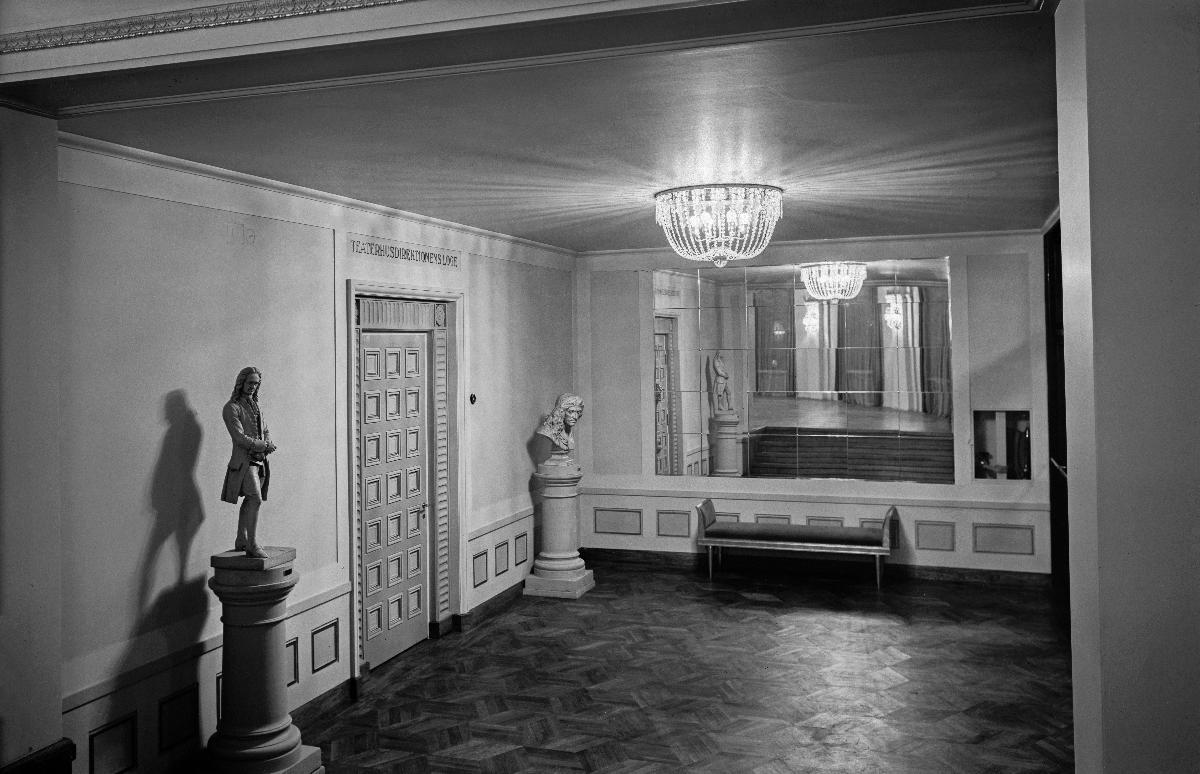
Svenska Teatern
Svenska Teatern
sisällön kuvaus: Ruotsalaisen teatterin rakennus Helsingissä 1936. content description: The building of the Swedish Theatre in Helsinki 1936. innehållsbeskrivning: Svenska Teaterns byggnad i Helsingfors 1936.
Kuvaaja: Sundström, Hugo, kuvaaja
Vuosi: 1936
Paikka: Suomi, Uusimaa, Helsinki
Aiheet: teatterirakennukset; teatterit (organisaatiot); rakennukset; sisäkuva; HBL; theatre buildings; theatres; buildings; architecture; interiors; teaterbyggnader; teatrar (organisationer); byggnader; arkitektur; teater; interiörer